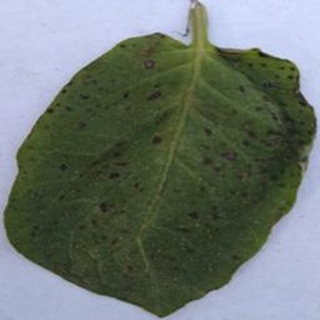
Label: potato_early_blight